List of George Floyd protests in the United States

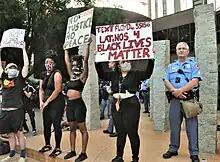
A protest in Raleigh, North Carolina on June 2

On May 31, 2020, hundreds of people walked to Louisiana State Capitol building in Baton Rouge. More protests happened on Siegen Lane from May 31 to June 2. On June 3, hundreds of protesters in New Orleans attempted to breach a police barrier on the Crescent City Connection; the police fired tear gas and rubber balls on the protesters. Protests in Louisiana were also held in at least eight other communities, including Alexandria, Houma, Lafayette, Lake Charles, Monroe, New Iberia, Shreveport, and Winnsboro.